Amateur radio satellite

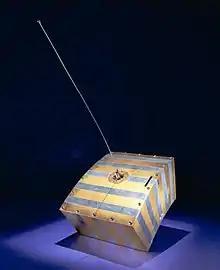

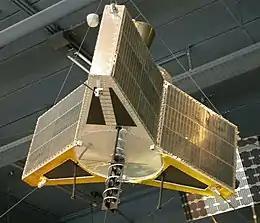

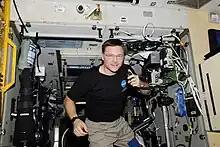

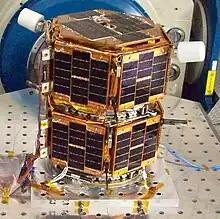
FASTRAC-A and FASTRAC-B amateur satellite, University of Texas at Austin

Amateur-satellite service (also: "amateur-satellite radiocommunication service") is – according to "Article 1.57" of the International Telecommunication Union's (ITU) Radio Regulations (RR) – defined as «"A radiocommunication service using space stations on earth satellites for the same purposes as those of the amateur service".»